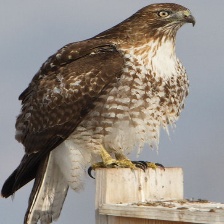
Species: RED TAILED HAWK
Scientific name: BUTEO JAMAICENSIS